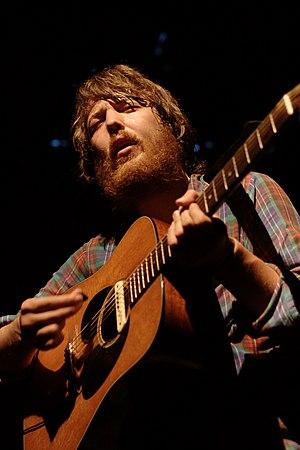
Robin Pecknold, né le 30 mars 1986 à Seattle, est un chanteur, auteur, compositeur et guitariste américain, notamment connu pour être le leader de Fleet Foxes, groupe fondé avec Skyler Skjelset en 2006 quand les deux étaient encore à l'école. Il a également fondé avec sa sœur Aja le groupe Rainbow Fang. En solo, il utilise le pseudonyme de White Antelope et diffuse sur Internet, via son Myspace, des reprises des standards de la musique folk.